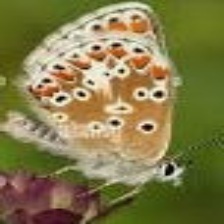
Species: BROWN ARGUS
Butterfly family (ImageNet category): lycaenid_butterfly